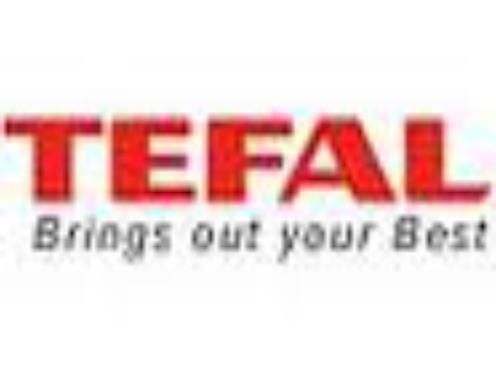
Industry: Necessities